David M. Jacobs

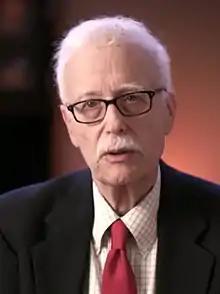

David Michael Jacobs (born August 10, 1942) is an American historian and retired Associate Professor of History at Temple University specializing in 20th-century American history. Jacobs is a prominent figure in ufology and the study of the alien abduction phenomenon, including the use of hypnosis on subjects claiming to be abductees. Jacobs has authored several books on the subject.